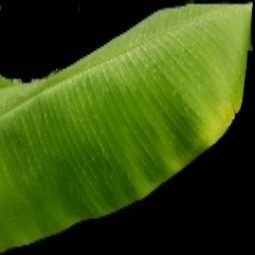
Label: Healthy